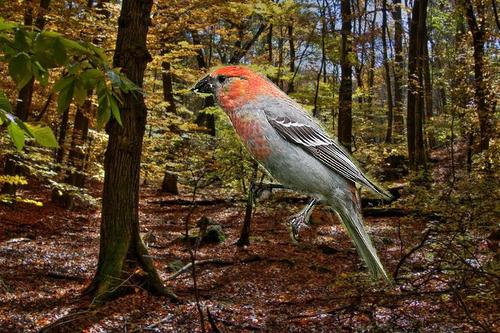
Bird species: Pine_Grosbeak
Bird type: landbird
Background: land